Adam Asnyk

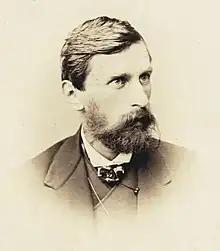
Asnyk,

Adam Asnyk (11 September 1838 – 2 August 1897), was a Polish poet and dramatist of the Positivist era.